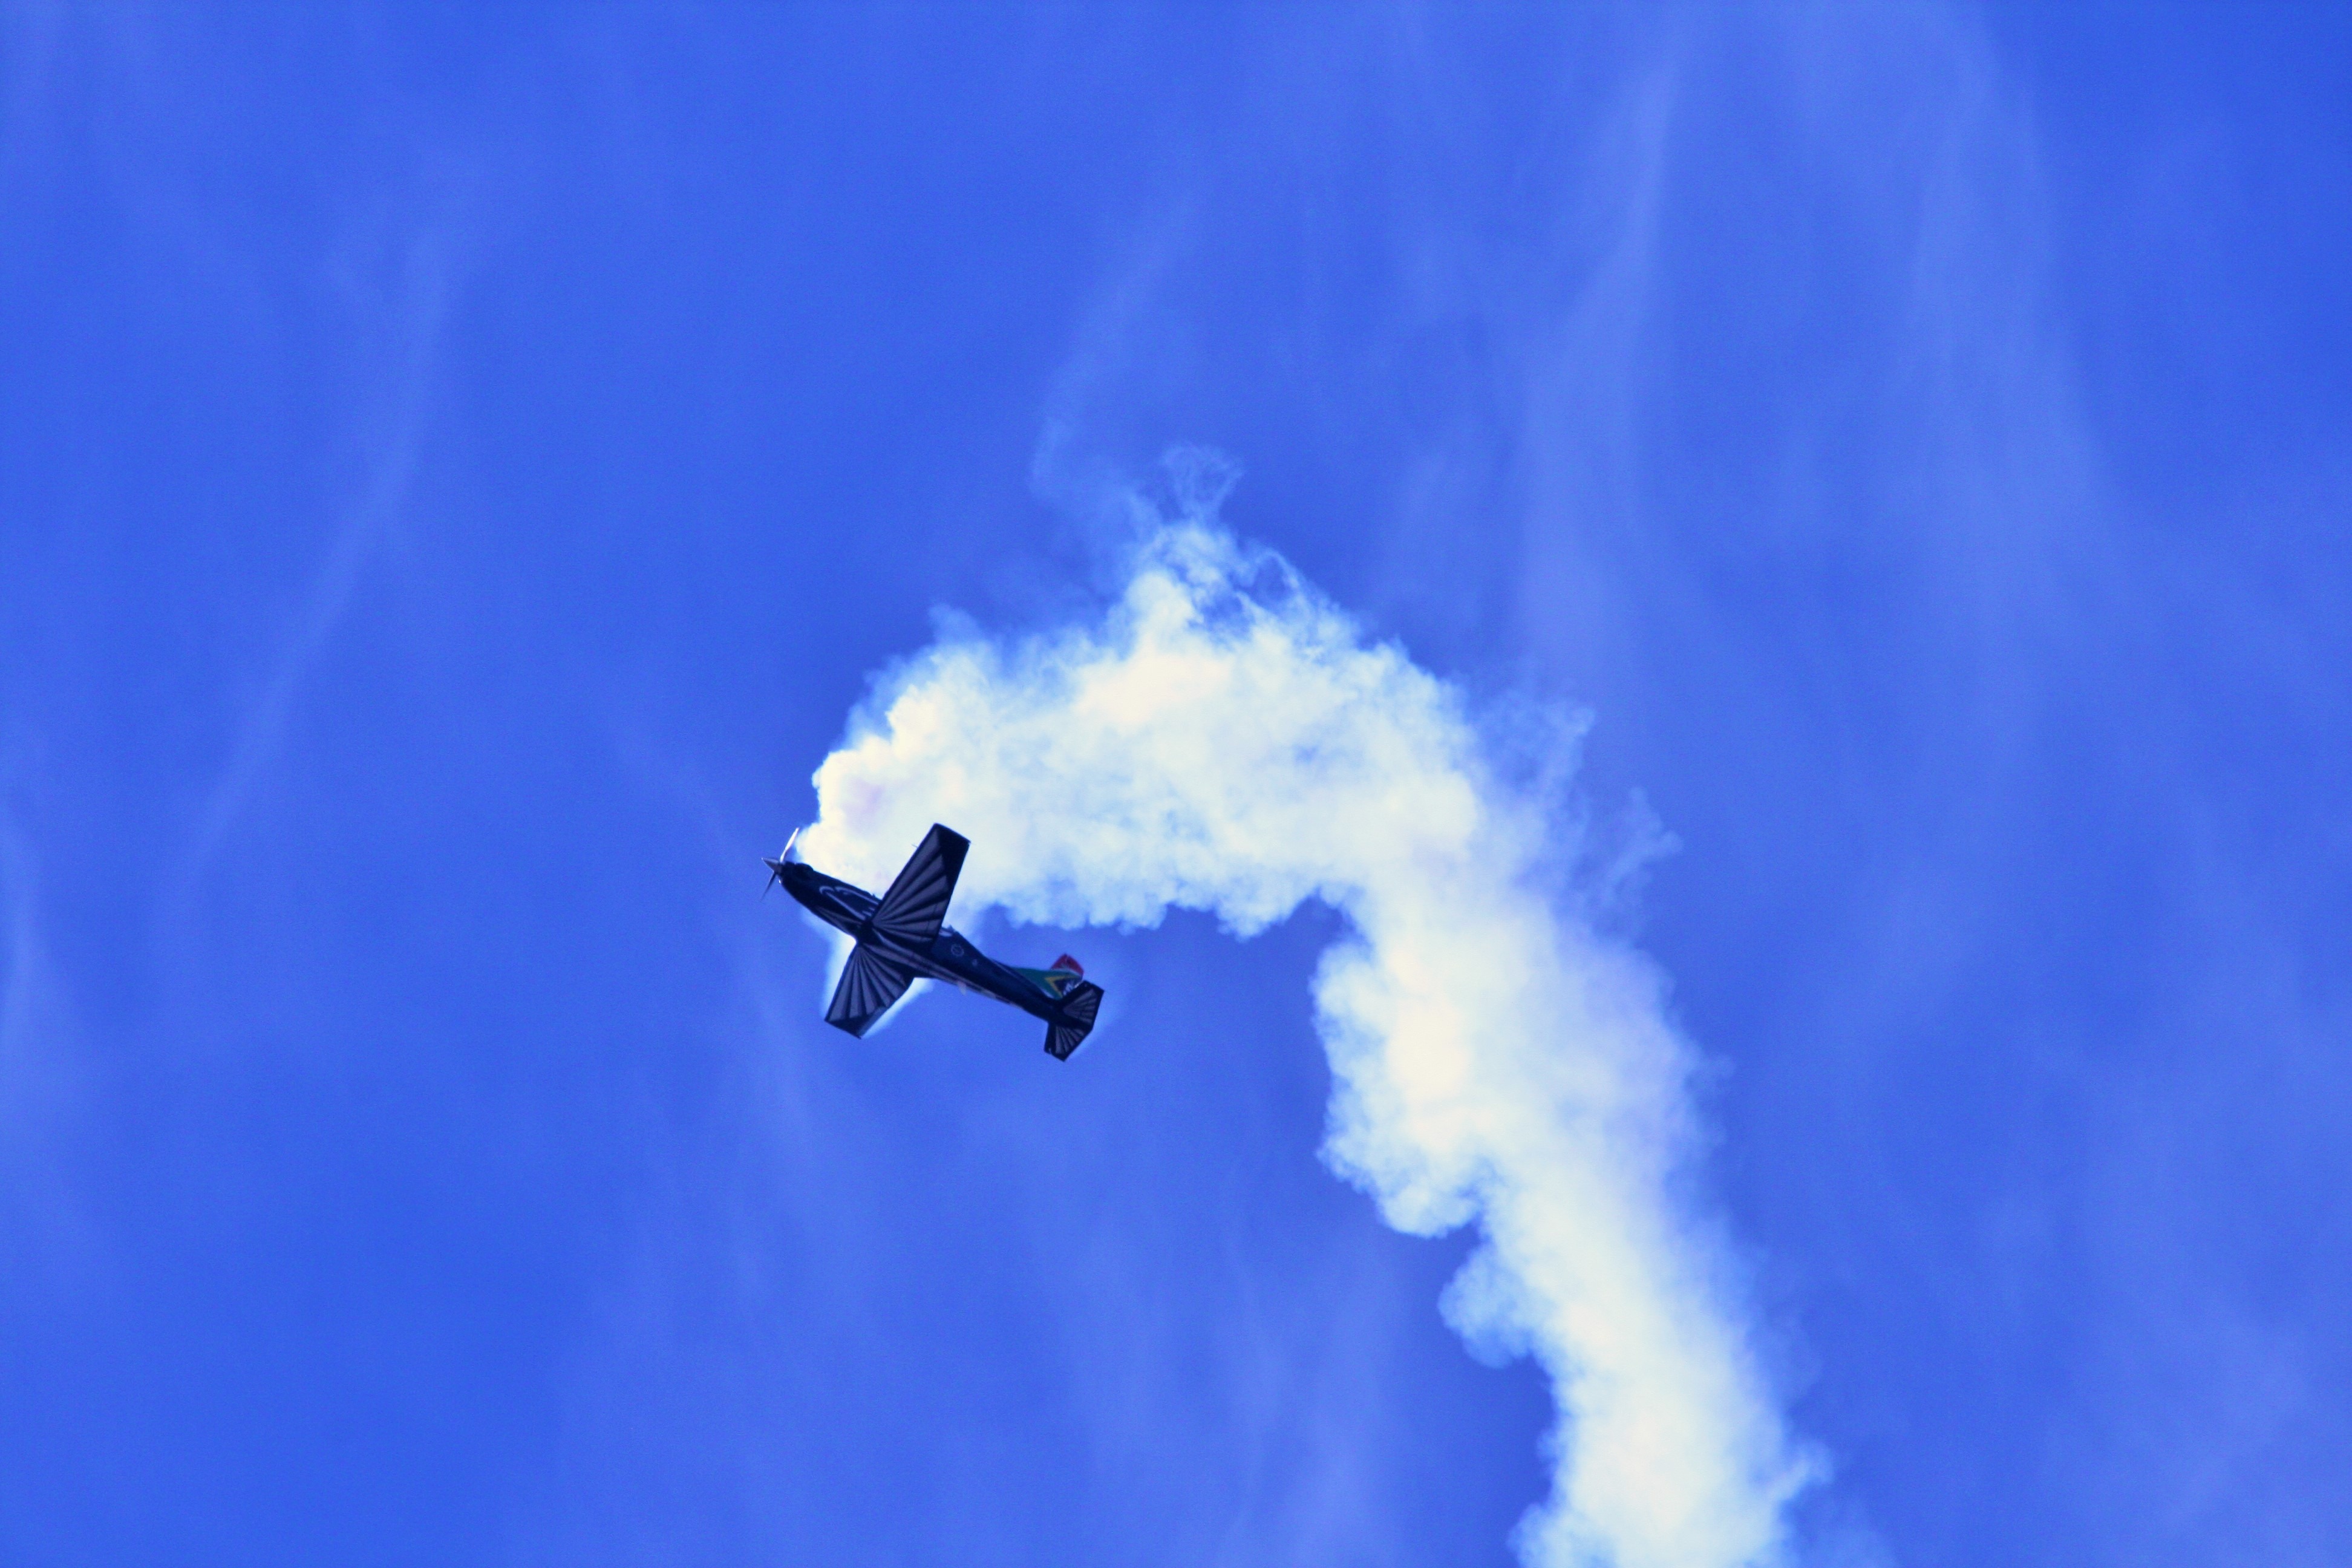
wing, cloud, sky, trail, white, smoke, airplane, aircraft, jet, formation, vehicle, aviation, flight, blue, skill, display, aerobatic, air show, aerobatics, atmosphere of earth, silver falcon aerobatic team